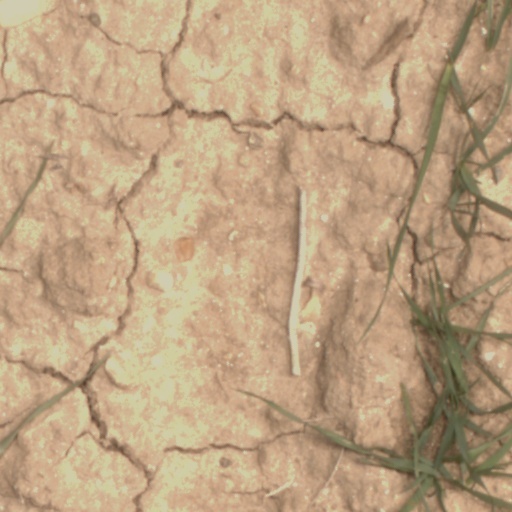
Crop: wheat